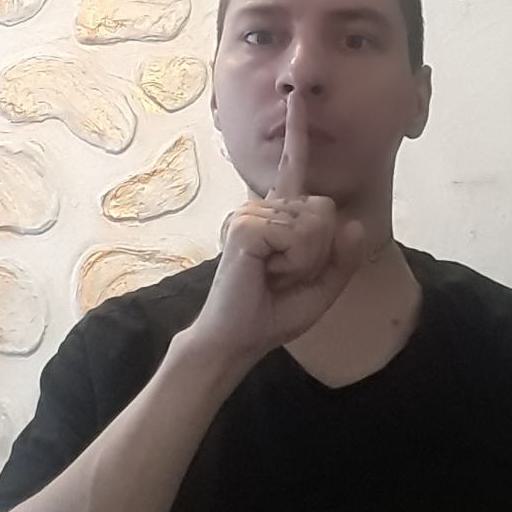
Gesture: mute